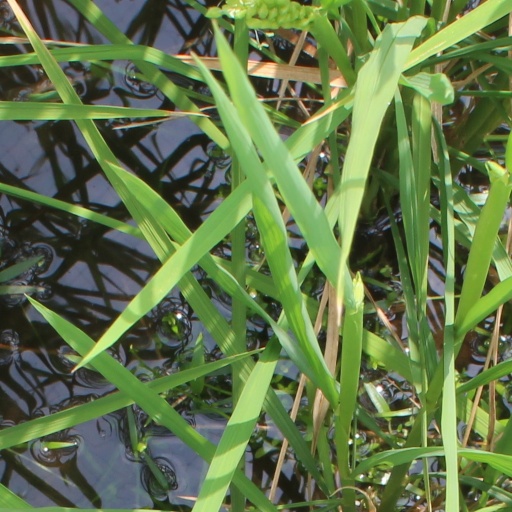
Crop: rice